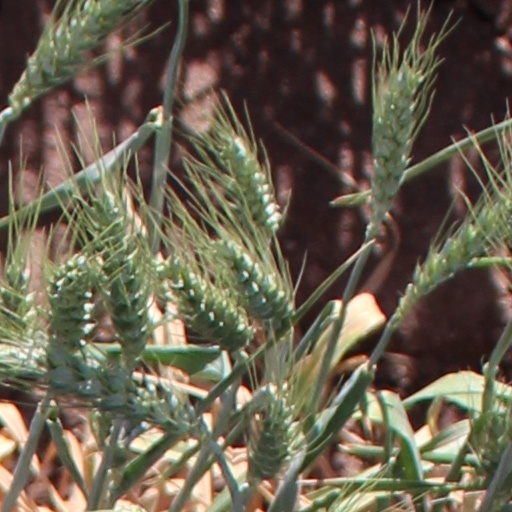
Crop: wheat